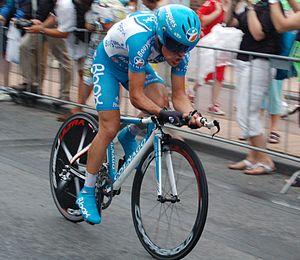
Prologue du Tour de France 2010 à Rotterdam - Anthony Charteau
Le Tour de France 2010 est la 97ᵉ édition du Tour de France cycliste. Il s'est déroulé du 3 au 25 juillet 2010.